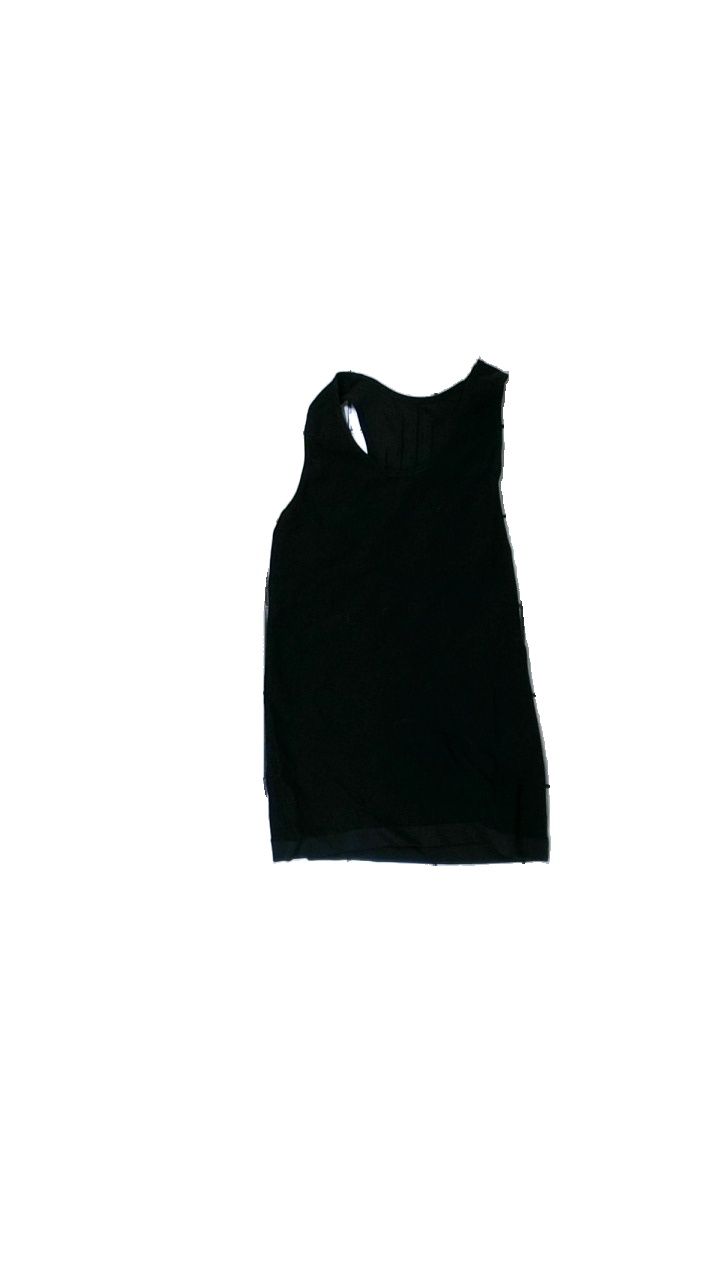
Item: Training Top (Ladies)
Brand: North Bend
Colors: Black
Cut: Regular, Tight
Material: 100% nylon
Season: All
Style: Sports
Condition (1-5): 3
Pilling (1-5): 2
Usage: Export
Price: <50